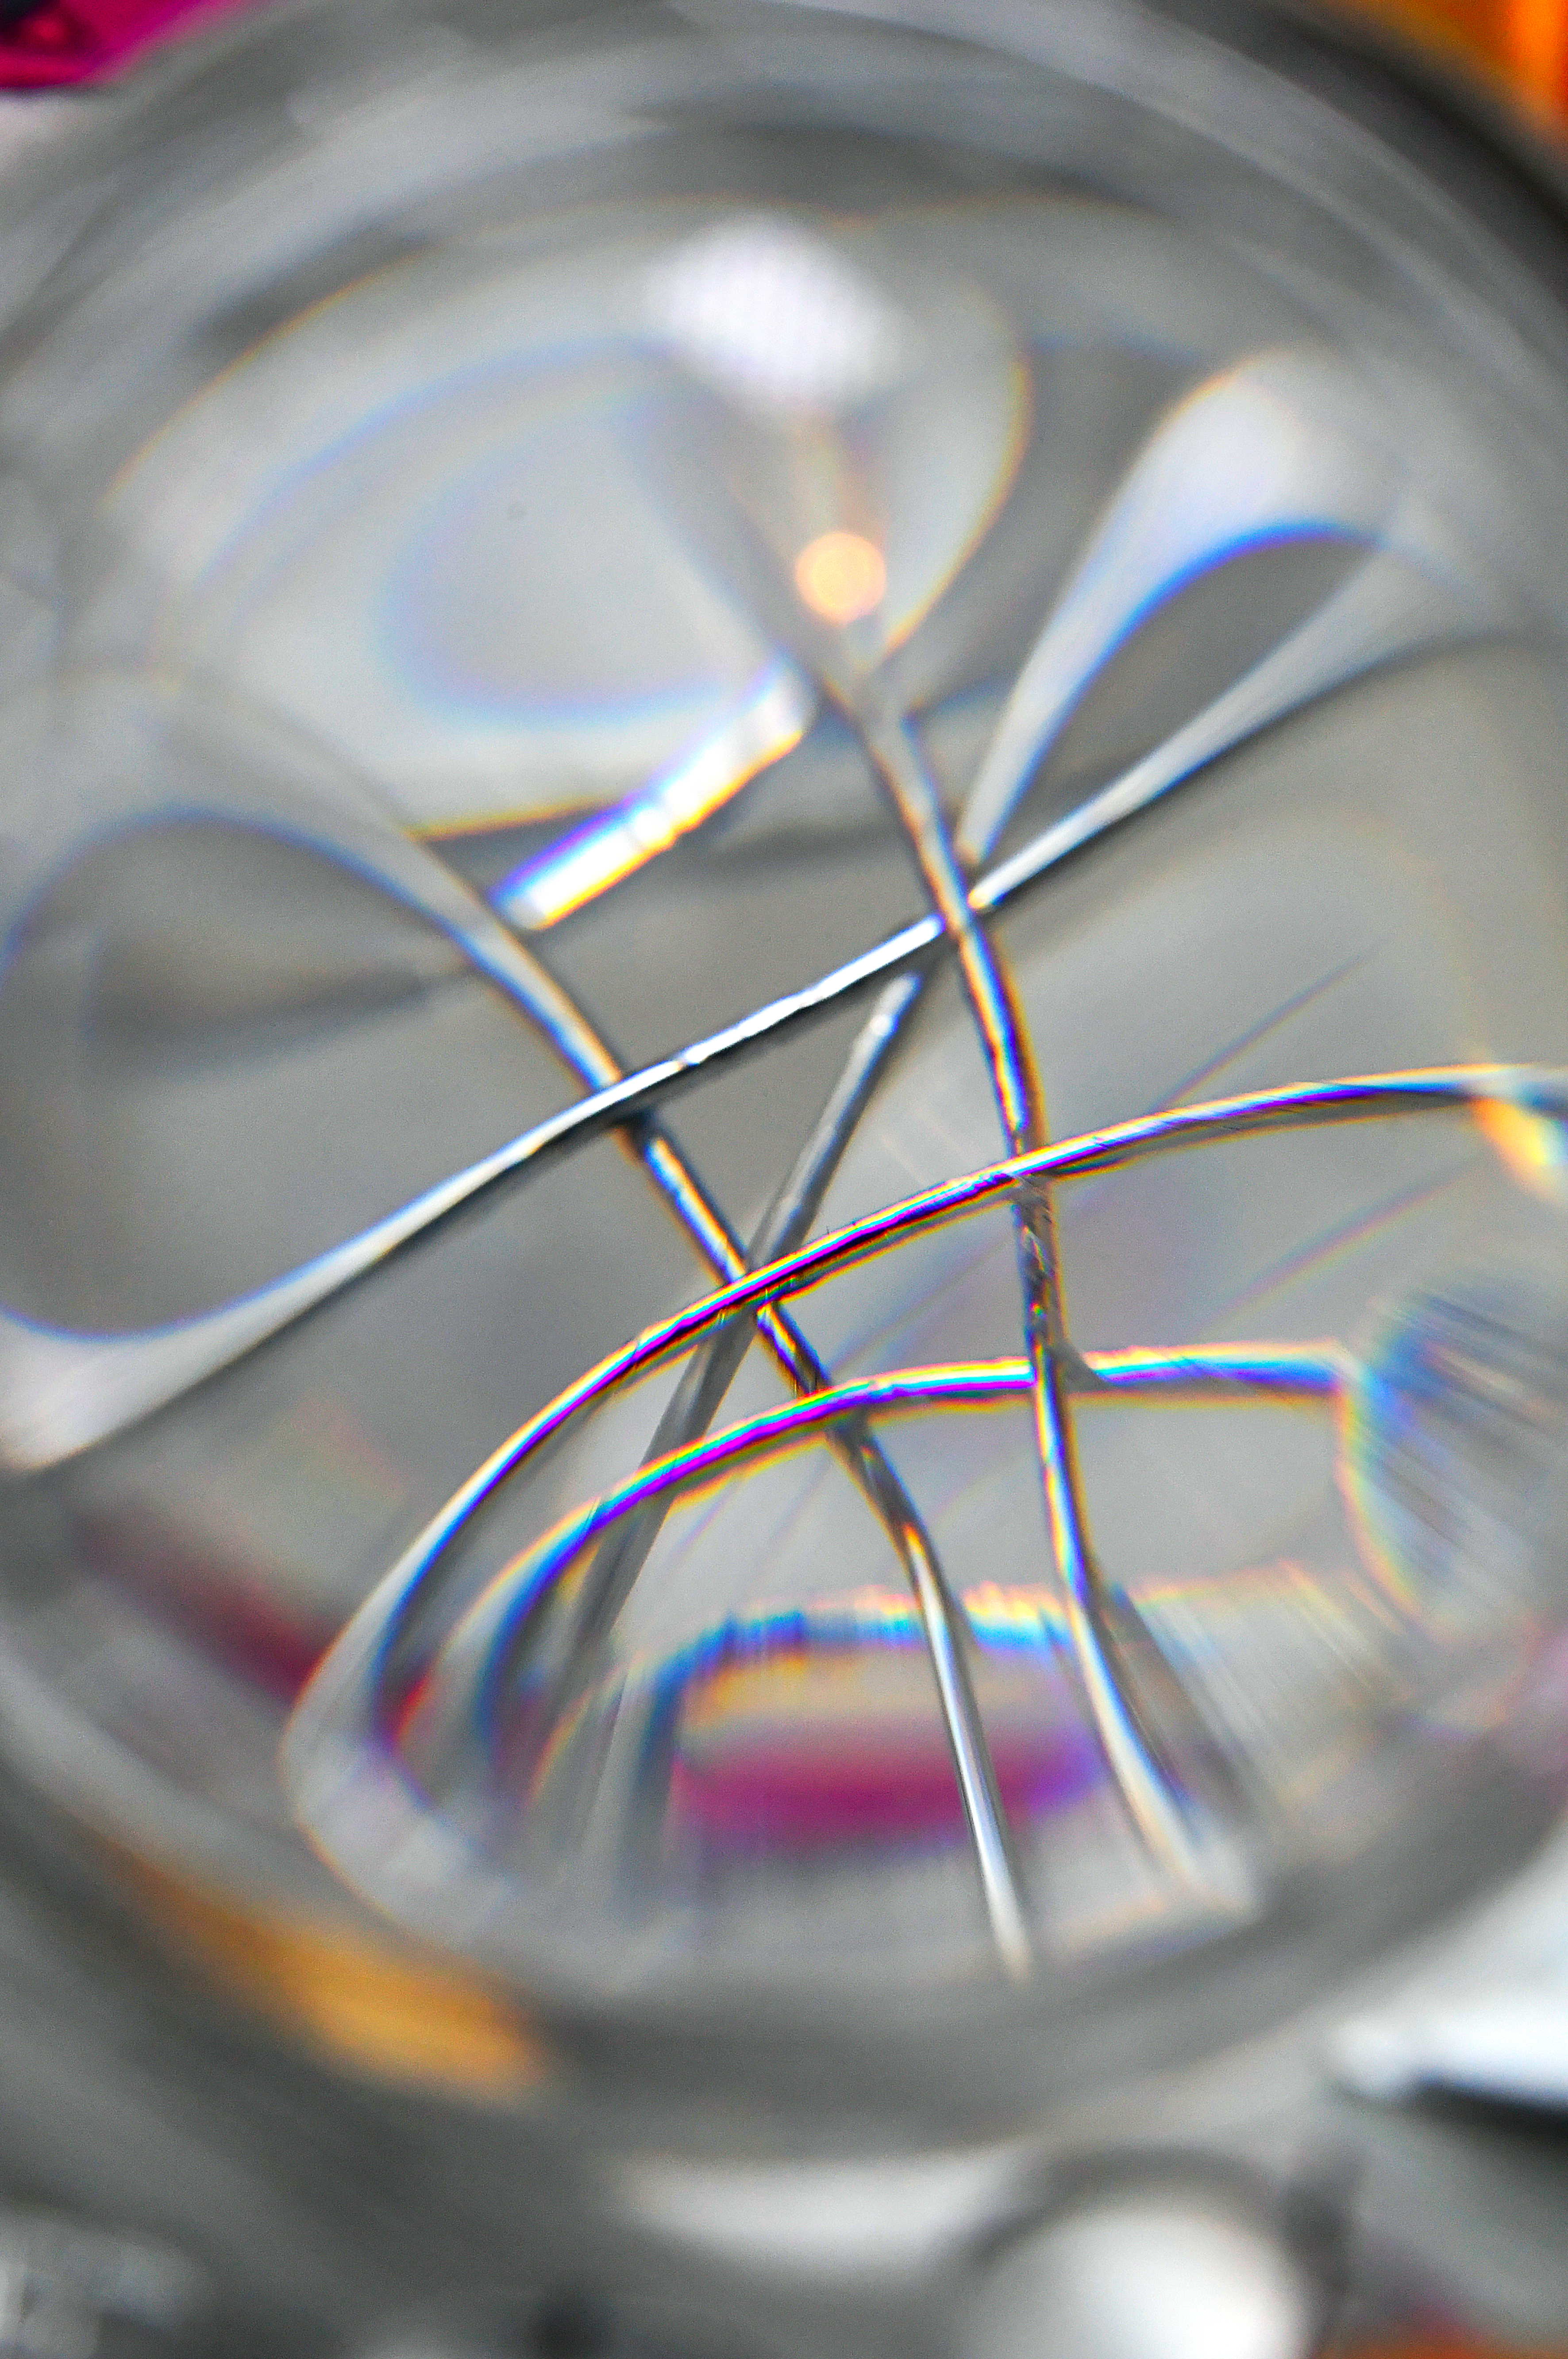
accessories, background, bell, bobbin, border, button, color, colorful, craft, decoration, design, embroidery, equipment, festive, green, hobby, holiday, home, isolated, jingle, kit, leisure, life, nobody, object, old, ornament, red, season, seasonal, set, sewing, spool, still, table, textile, thread, tool, top, tradition, view, white, winter, wood, wooden, close up, light, circle, macro photography, spoke, line, wheel, space